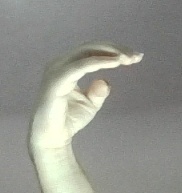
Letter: jeem